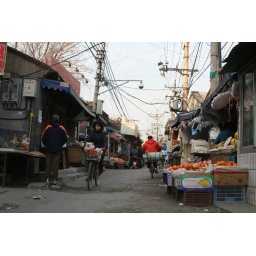
bikes carry everything! check out the dog in the basket, and the propane tank on the rat-trap